Syed Nawab Ali Chowdhury

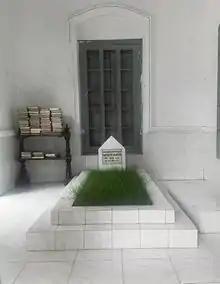
Tomb of Nawab Ali Chowdhury

Nawab Ali Chowdhury died on 17 April 1929 at Eden Castle in Darjeeling (modern day India).